Education in Mexico

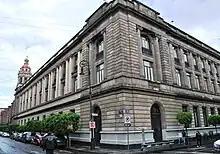
Outside of the Secretariat of Public Education (SEP) Headquarters building located in Mexico City

In Mexico, basic education is normally divided into three steps: primary school ("primaria"), comprising grades 1–6; junior high school ("secundaria"), comprising grades 7-9; and high school ("preparatoria"), comprising grades 10-12.